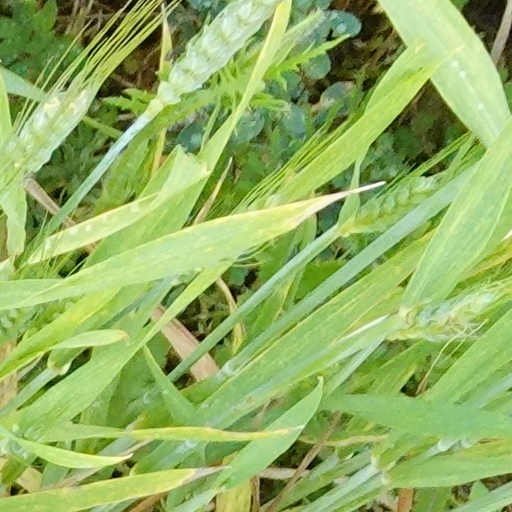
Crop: wheat